Fairey Firefly

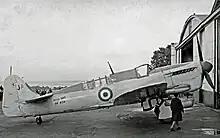
Firefly T.3 observer trainer of 1841 Squadron in 1952

The primary variant of the aircraft used during the Second World War was the Firefly Mk I, which was used in all theatres of operations. During March 1943, the first Firefly Mk Is were delivered to the FAA but these did not enter operational service until July 1944, at which point they equipped 1770 Naval Air Squadron aboard . The first operations were flown in the European theatre where Fireflies carried out numerous armed reconnaissance flights and anti-shipping strikes along the Norwegian coast. That year, Fireflies also provided air cover and aerial reconnaissance during attacks on the German battleship .